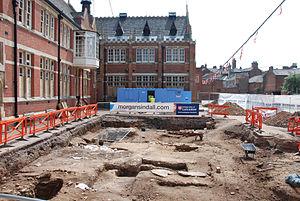
Richard III, dernier roi d'Angleterre de la maison Plantagenêt, trouve la mort au combat le 22 août 1485 à Bosworth. Après la bataille, son corps est inhumé dans l'église de la confrérie franciscaine de Leicester, dans une tombe anonyme. La confrérie disparaît lors de la dissolution des monastères, en 1538, et son église est démolie. La tombe de Richard plonge alors dans l'oubli, et une légende voit le jour selon laquelle ses ossements auraient été jetés dans la Soar, depuis un pont situé non loin de là.